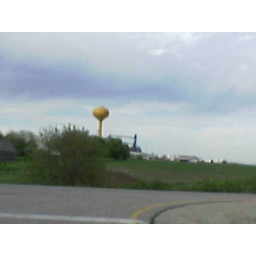
Happy water tower in Adair, Iowa